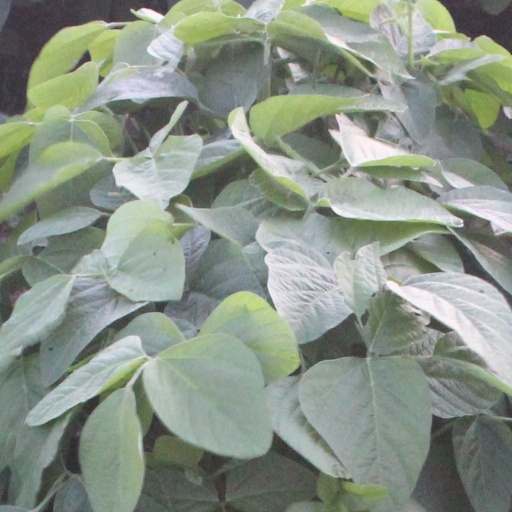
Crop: soybean